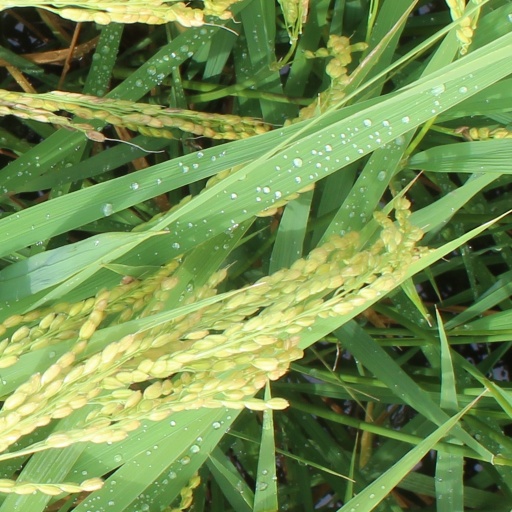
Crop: rice